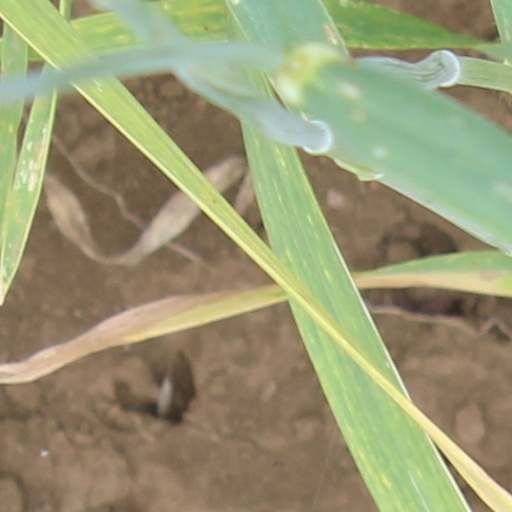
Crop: wheat